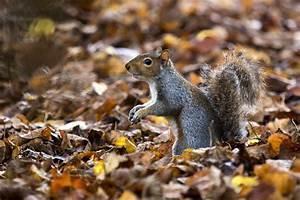
squirrel